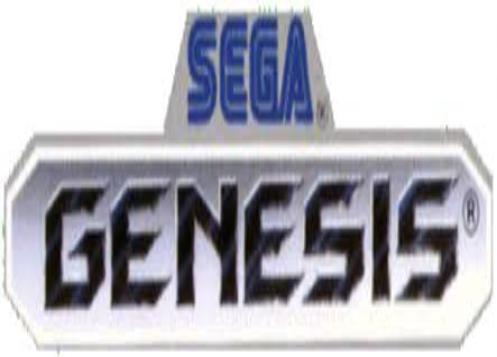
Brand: Genesis
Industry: Transportation